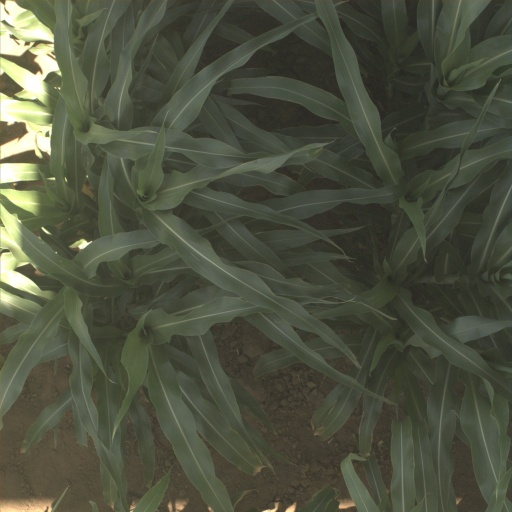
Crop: sorghum